Question: Where is the white wall?
Tambaya: Ina farin bangon yake?
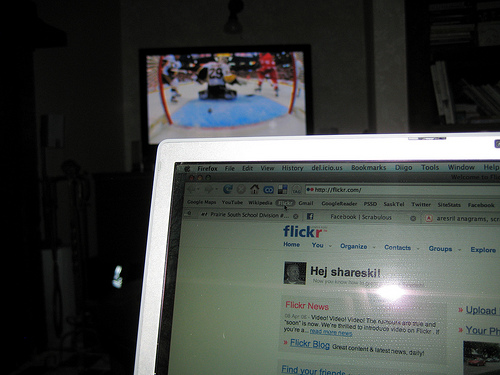
Answer: Behind the tv.
Amsa: Bayan talabijin.